One Shot (2017)

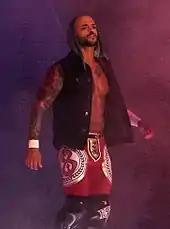
Ricochet was the first wrestler exclusively signed for One Shot and competed against Shane Strickland in the main event.

On July 21, 2017, MLW announced that Ricochet would be the first wrestler signed to compete at One Shot. On July 24, MLW announced that his opponent would be Shane Strickland and the two would compete in the main event of One Shot, thus it also being the first match to be announced for the event.